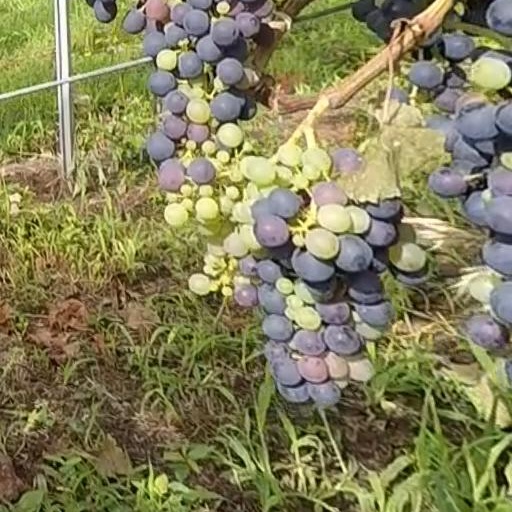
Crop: grape